Point Pleasant Rail Bridge

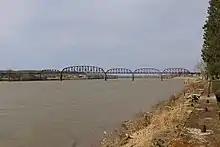
The bridge in 2022

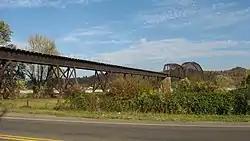
Southern side of the bridge

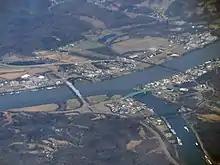
Aerial view of the bridge (right) in 2019

The Point Pleasant Rail Bridge is a truss bridge that carries the West Virginia Secondary over the Ohio River between Gallia County, Ohio and Point Pleasant, West Virginia. At the present time, the bridge is being used by the Kanawha River Railroad for transporting goods from point to point via rail, but it was once used by Norfolk Southern, Conrail, Penn Central, and the New York Central Railroad.